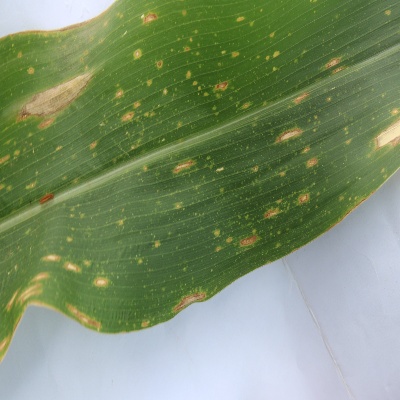
Crop: Maize
Condition: leaf spot